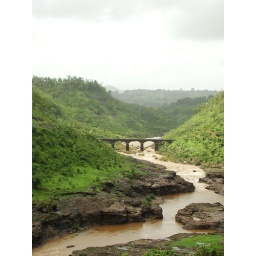
Old British bridge built over the Vaitarna river near Vihigaon..